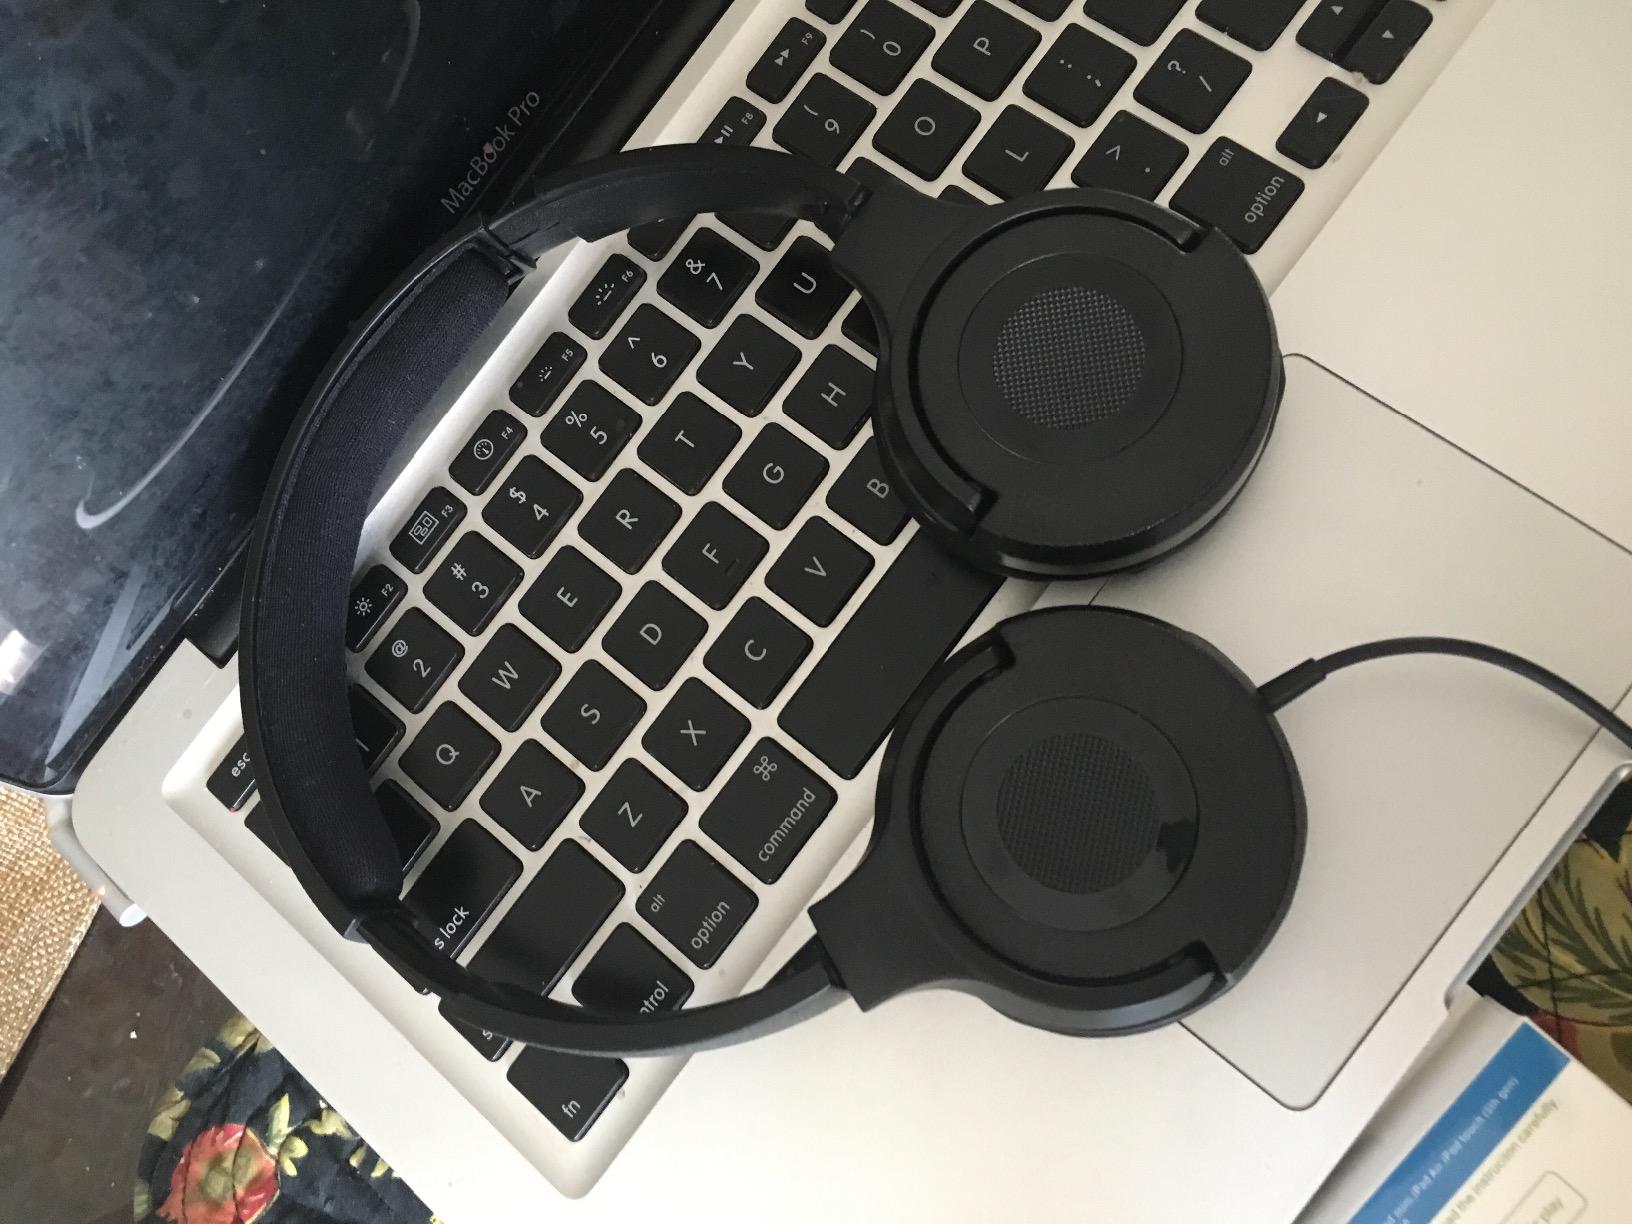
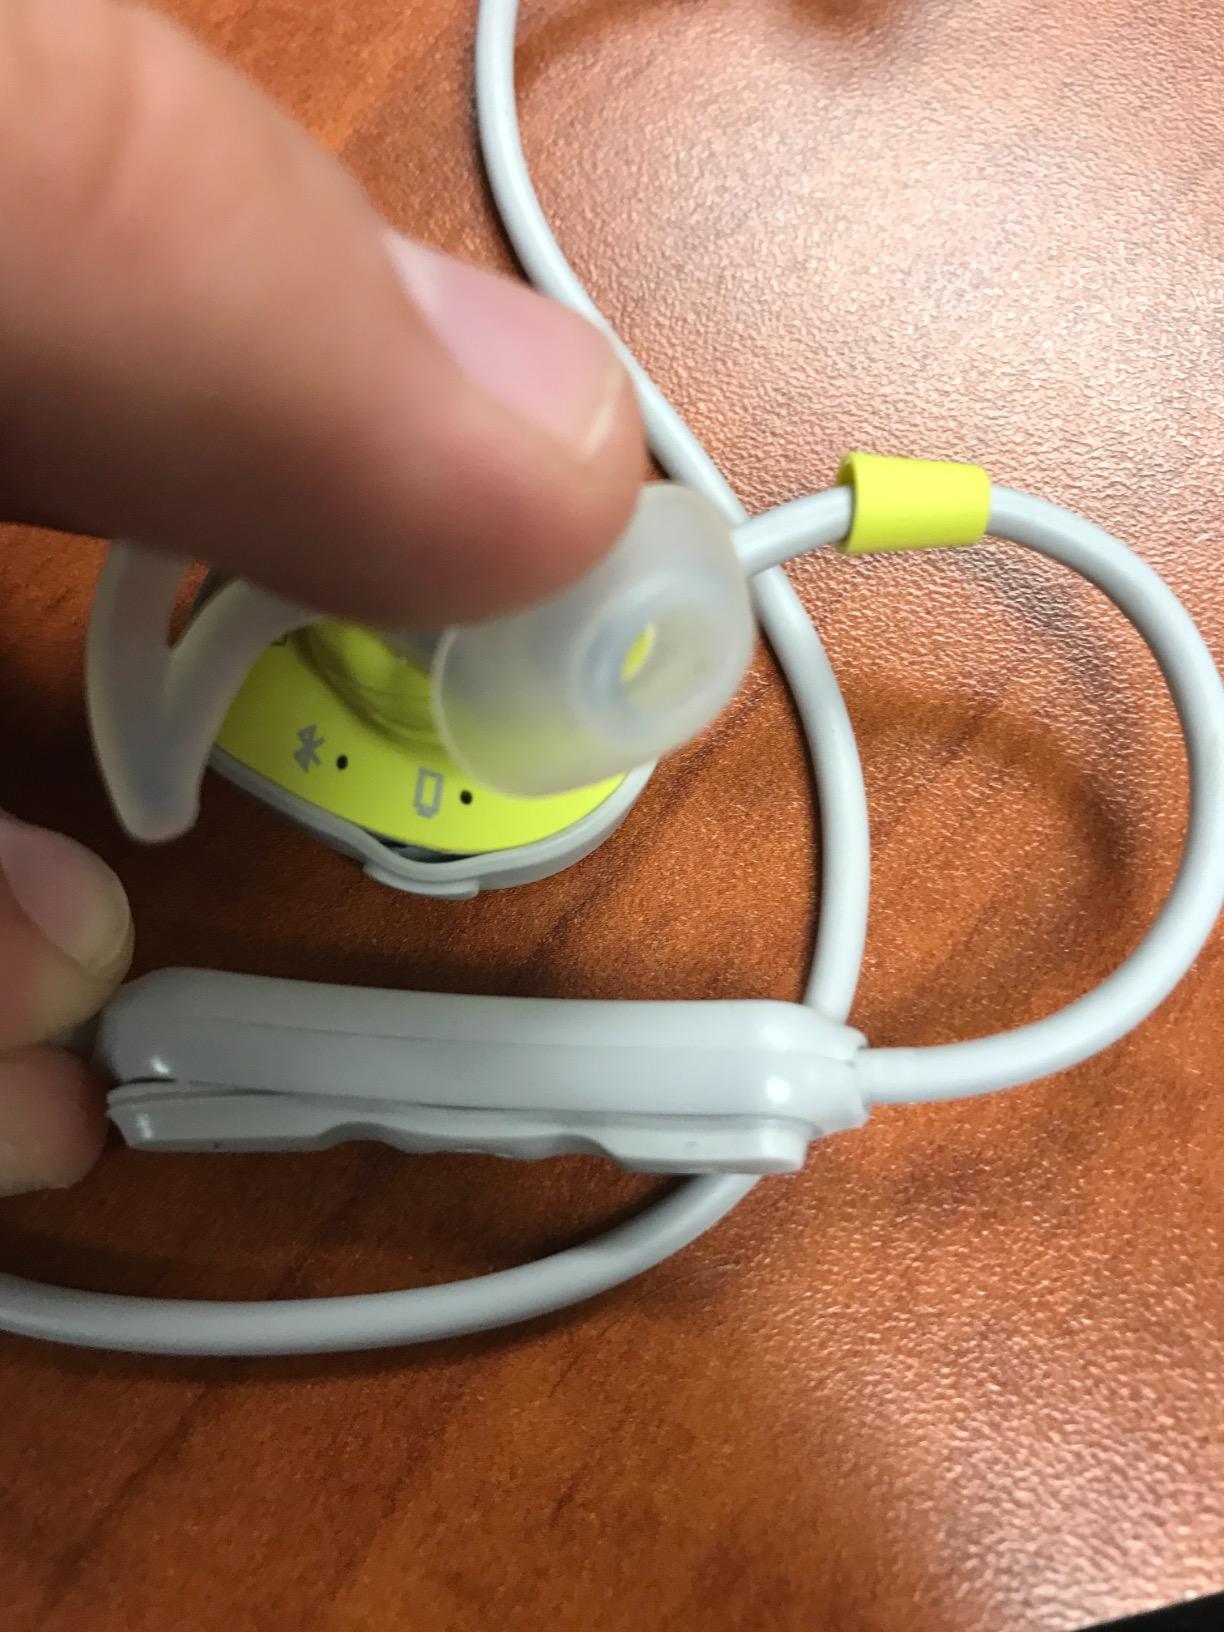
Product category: headphones
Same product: no